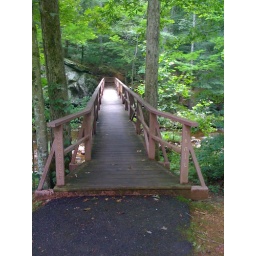
bridge at the lower otter creek overlook off the blue ridge parkway in virginia Blue Ridge Parkway, VA